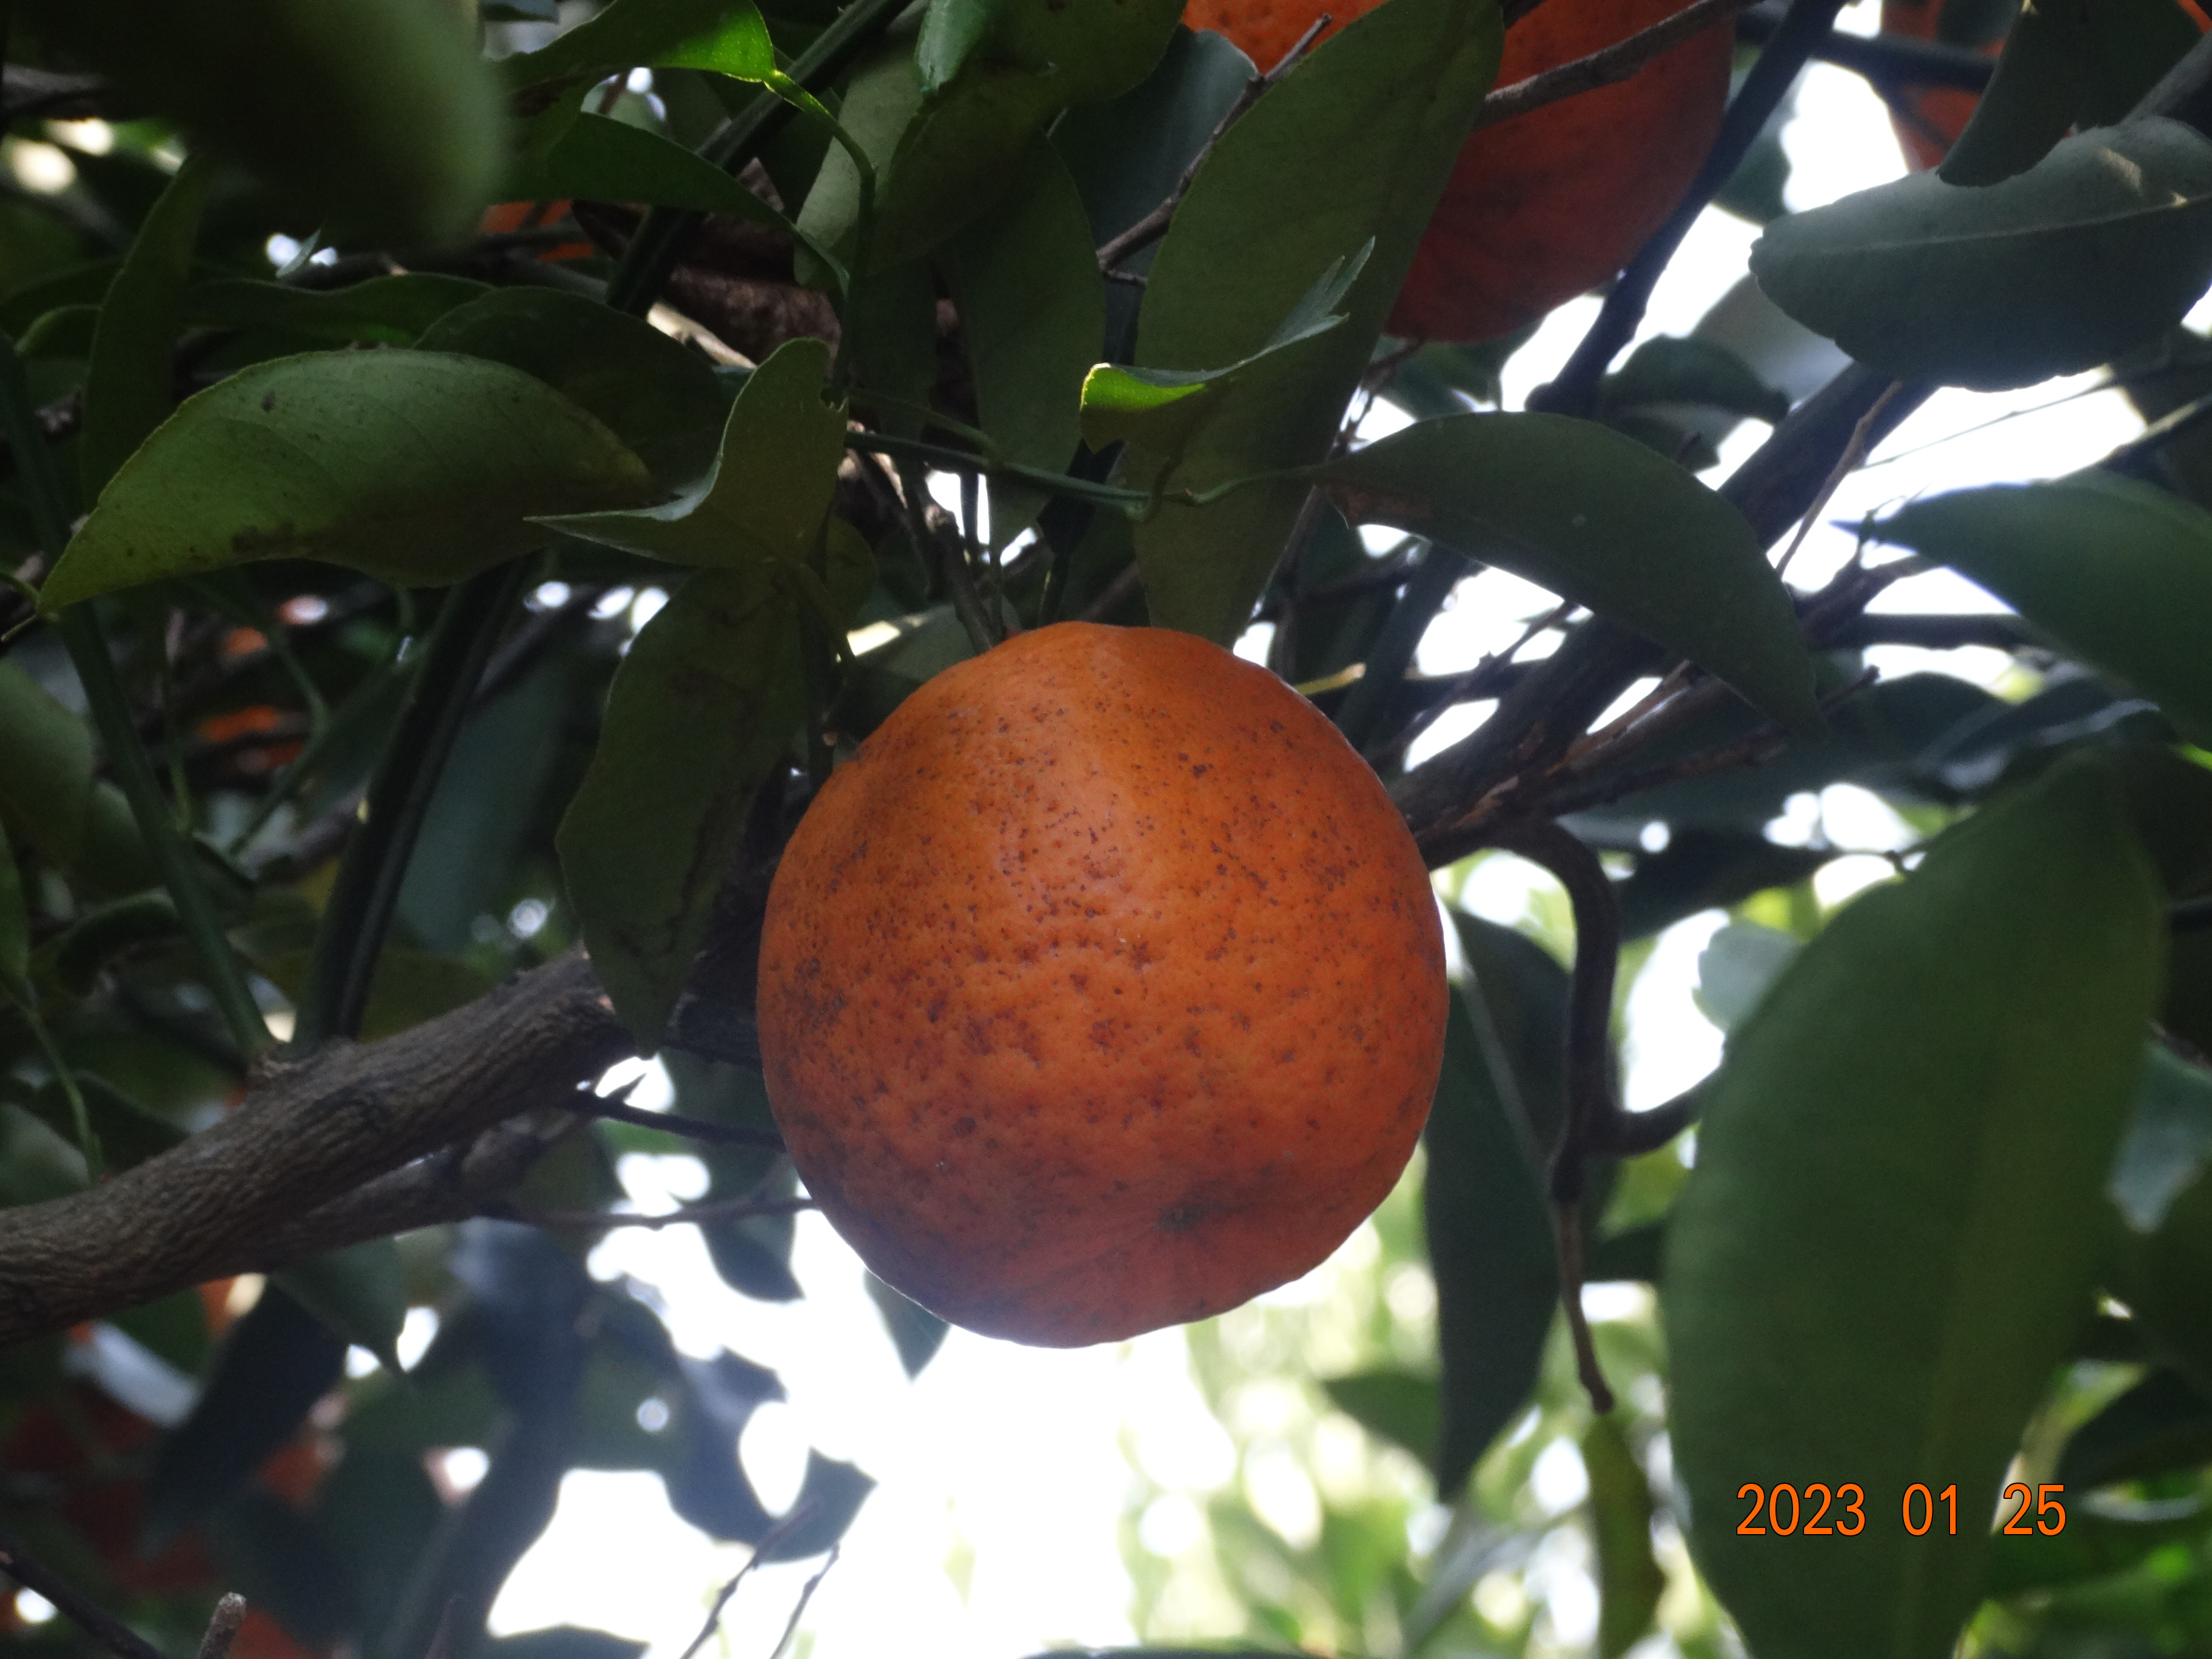
Citrus fruit variety: ponkan